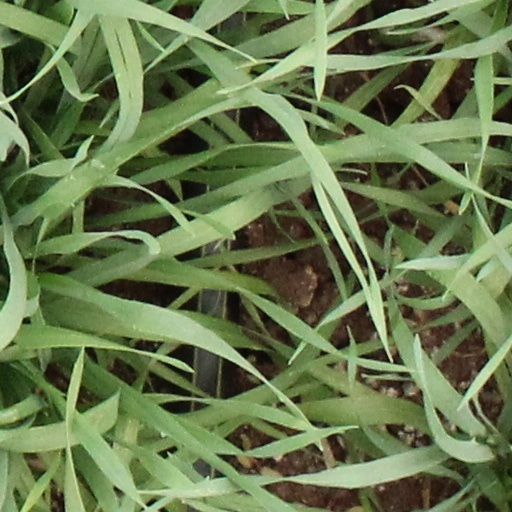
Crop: wheat